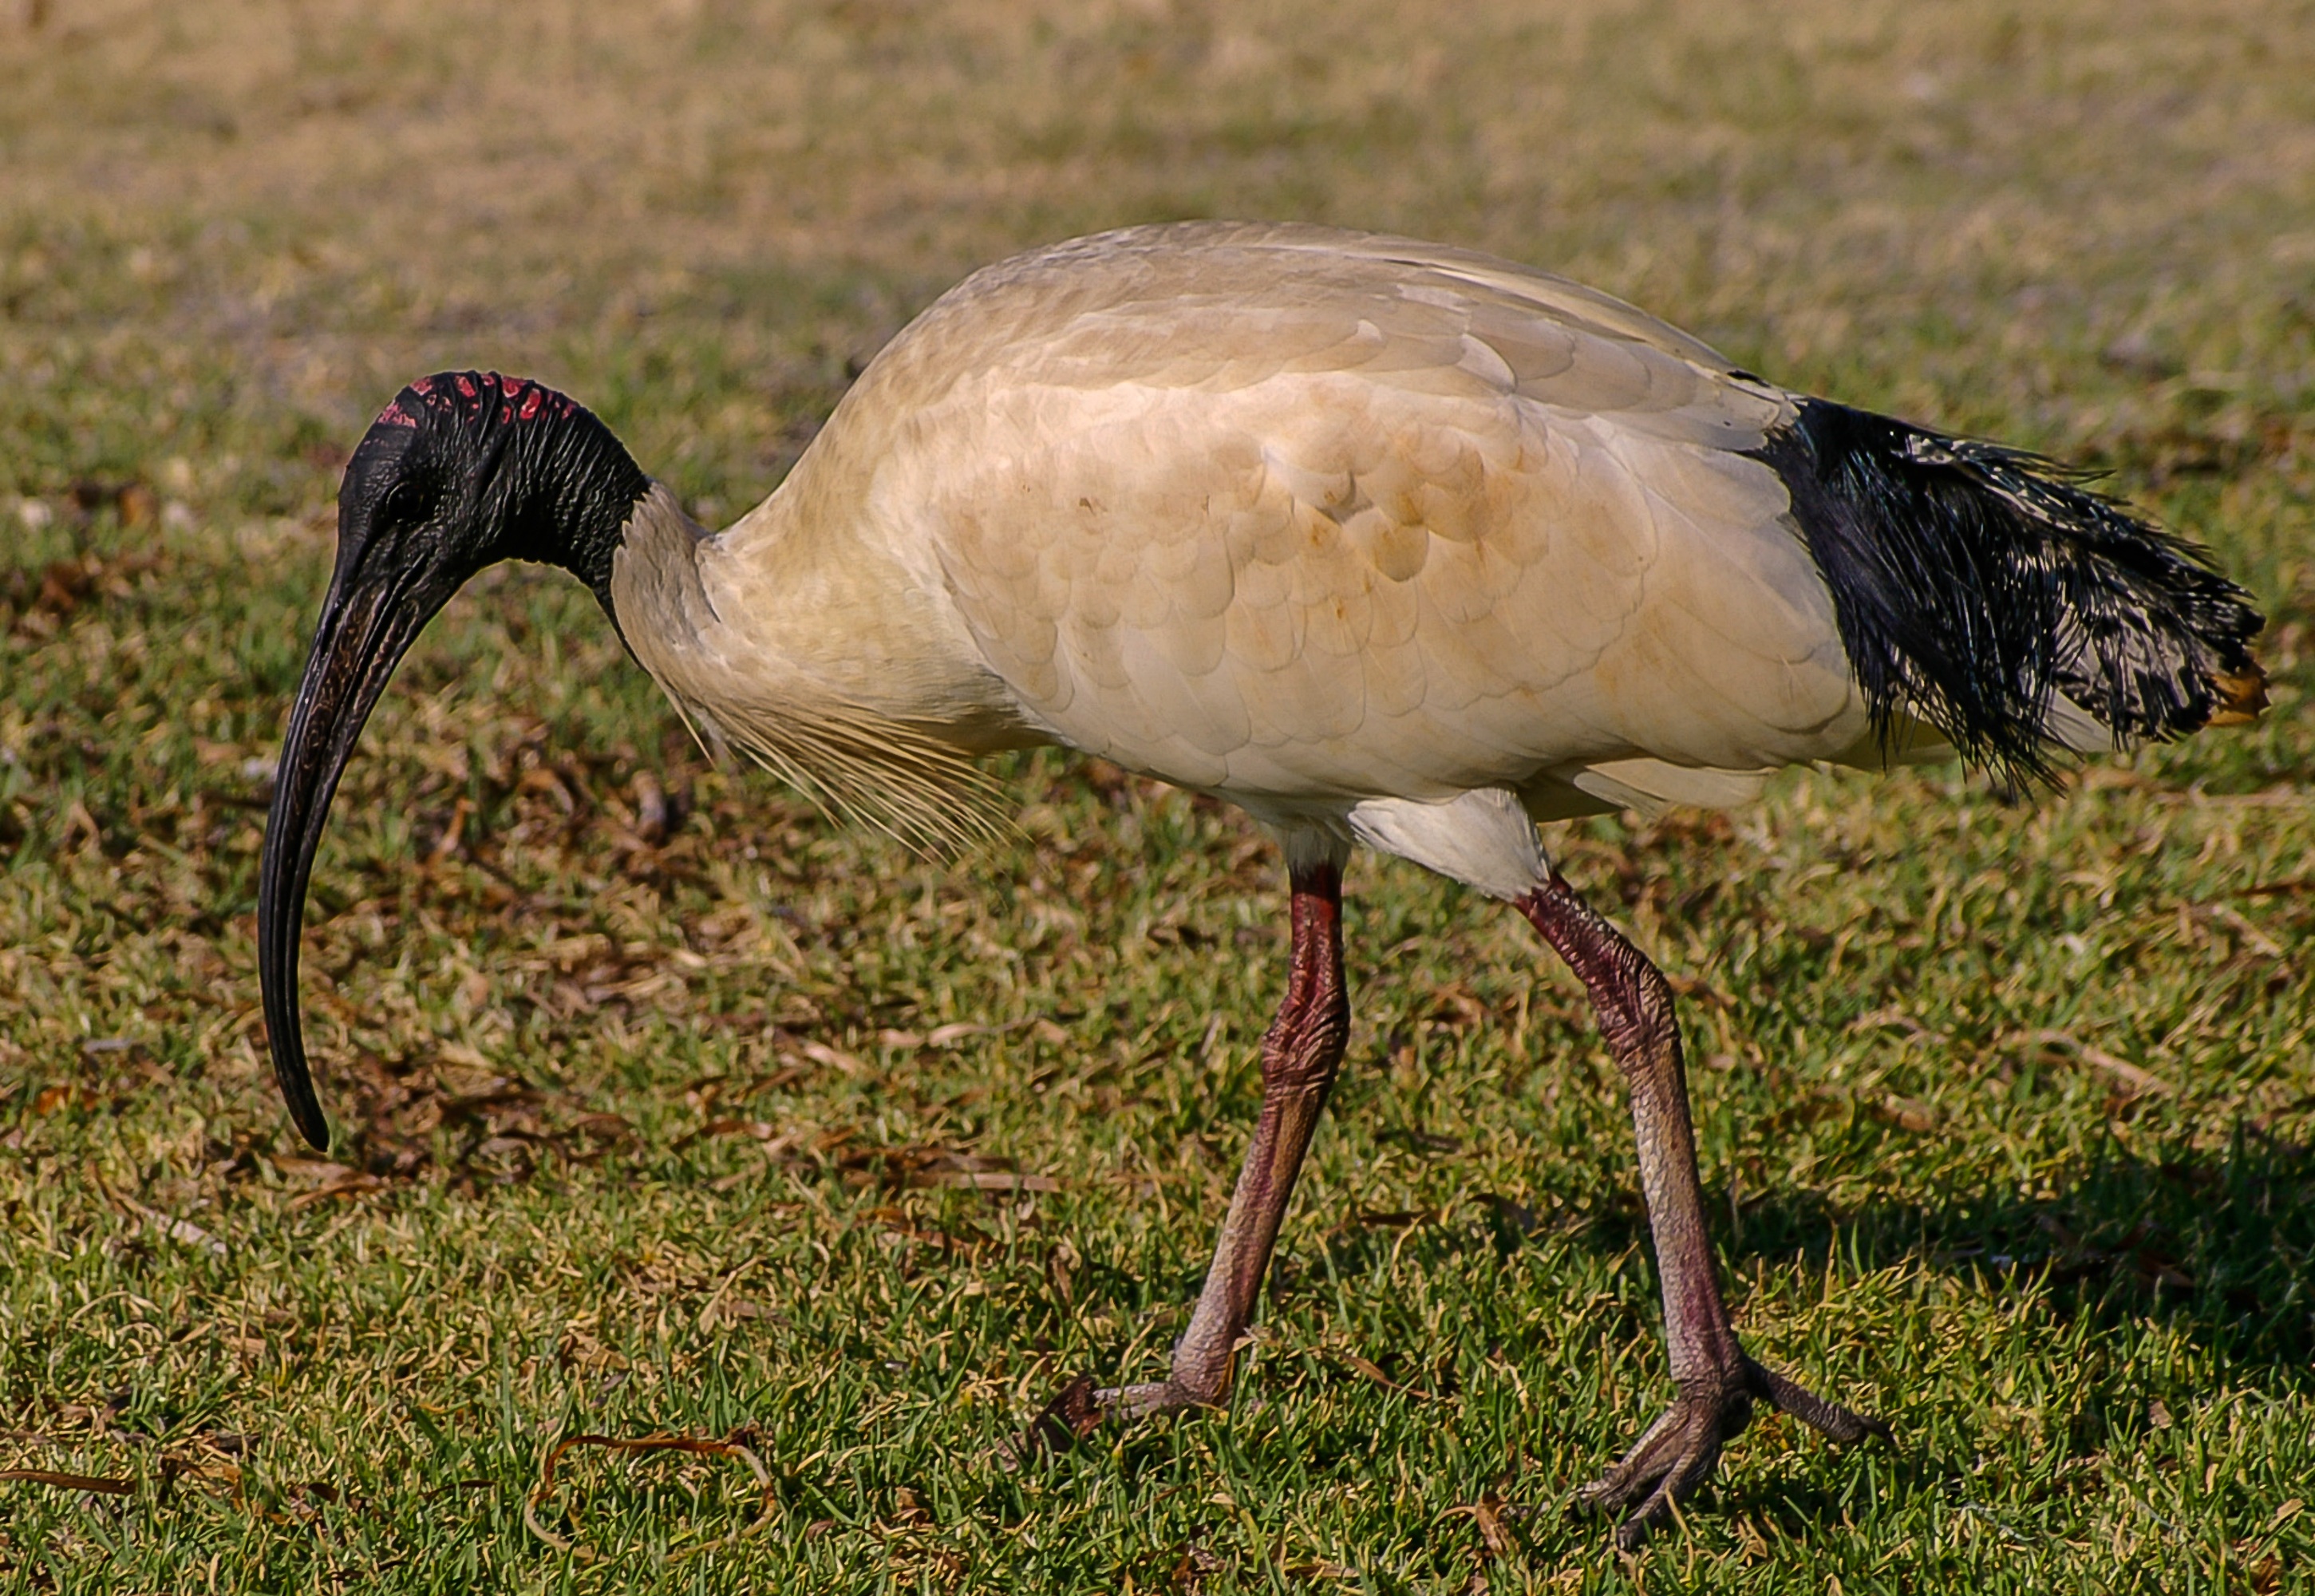
walking, bird, white, wildlife, wild, beak, black, fauna, stork, australia, feathers, vertebrate, queensland, ibis, ciconiiformes, crane like bird, marabou stork, sacred ibis